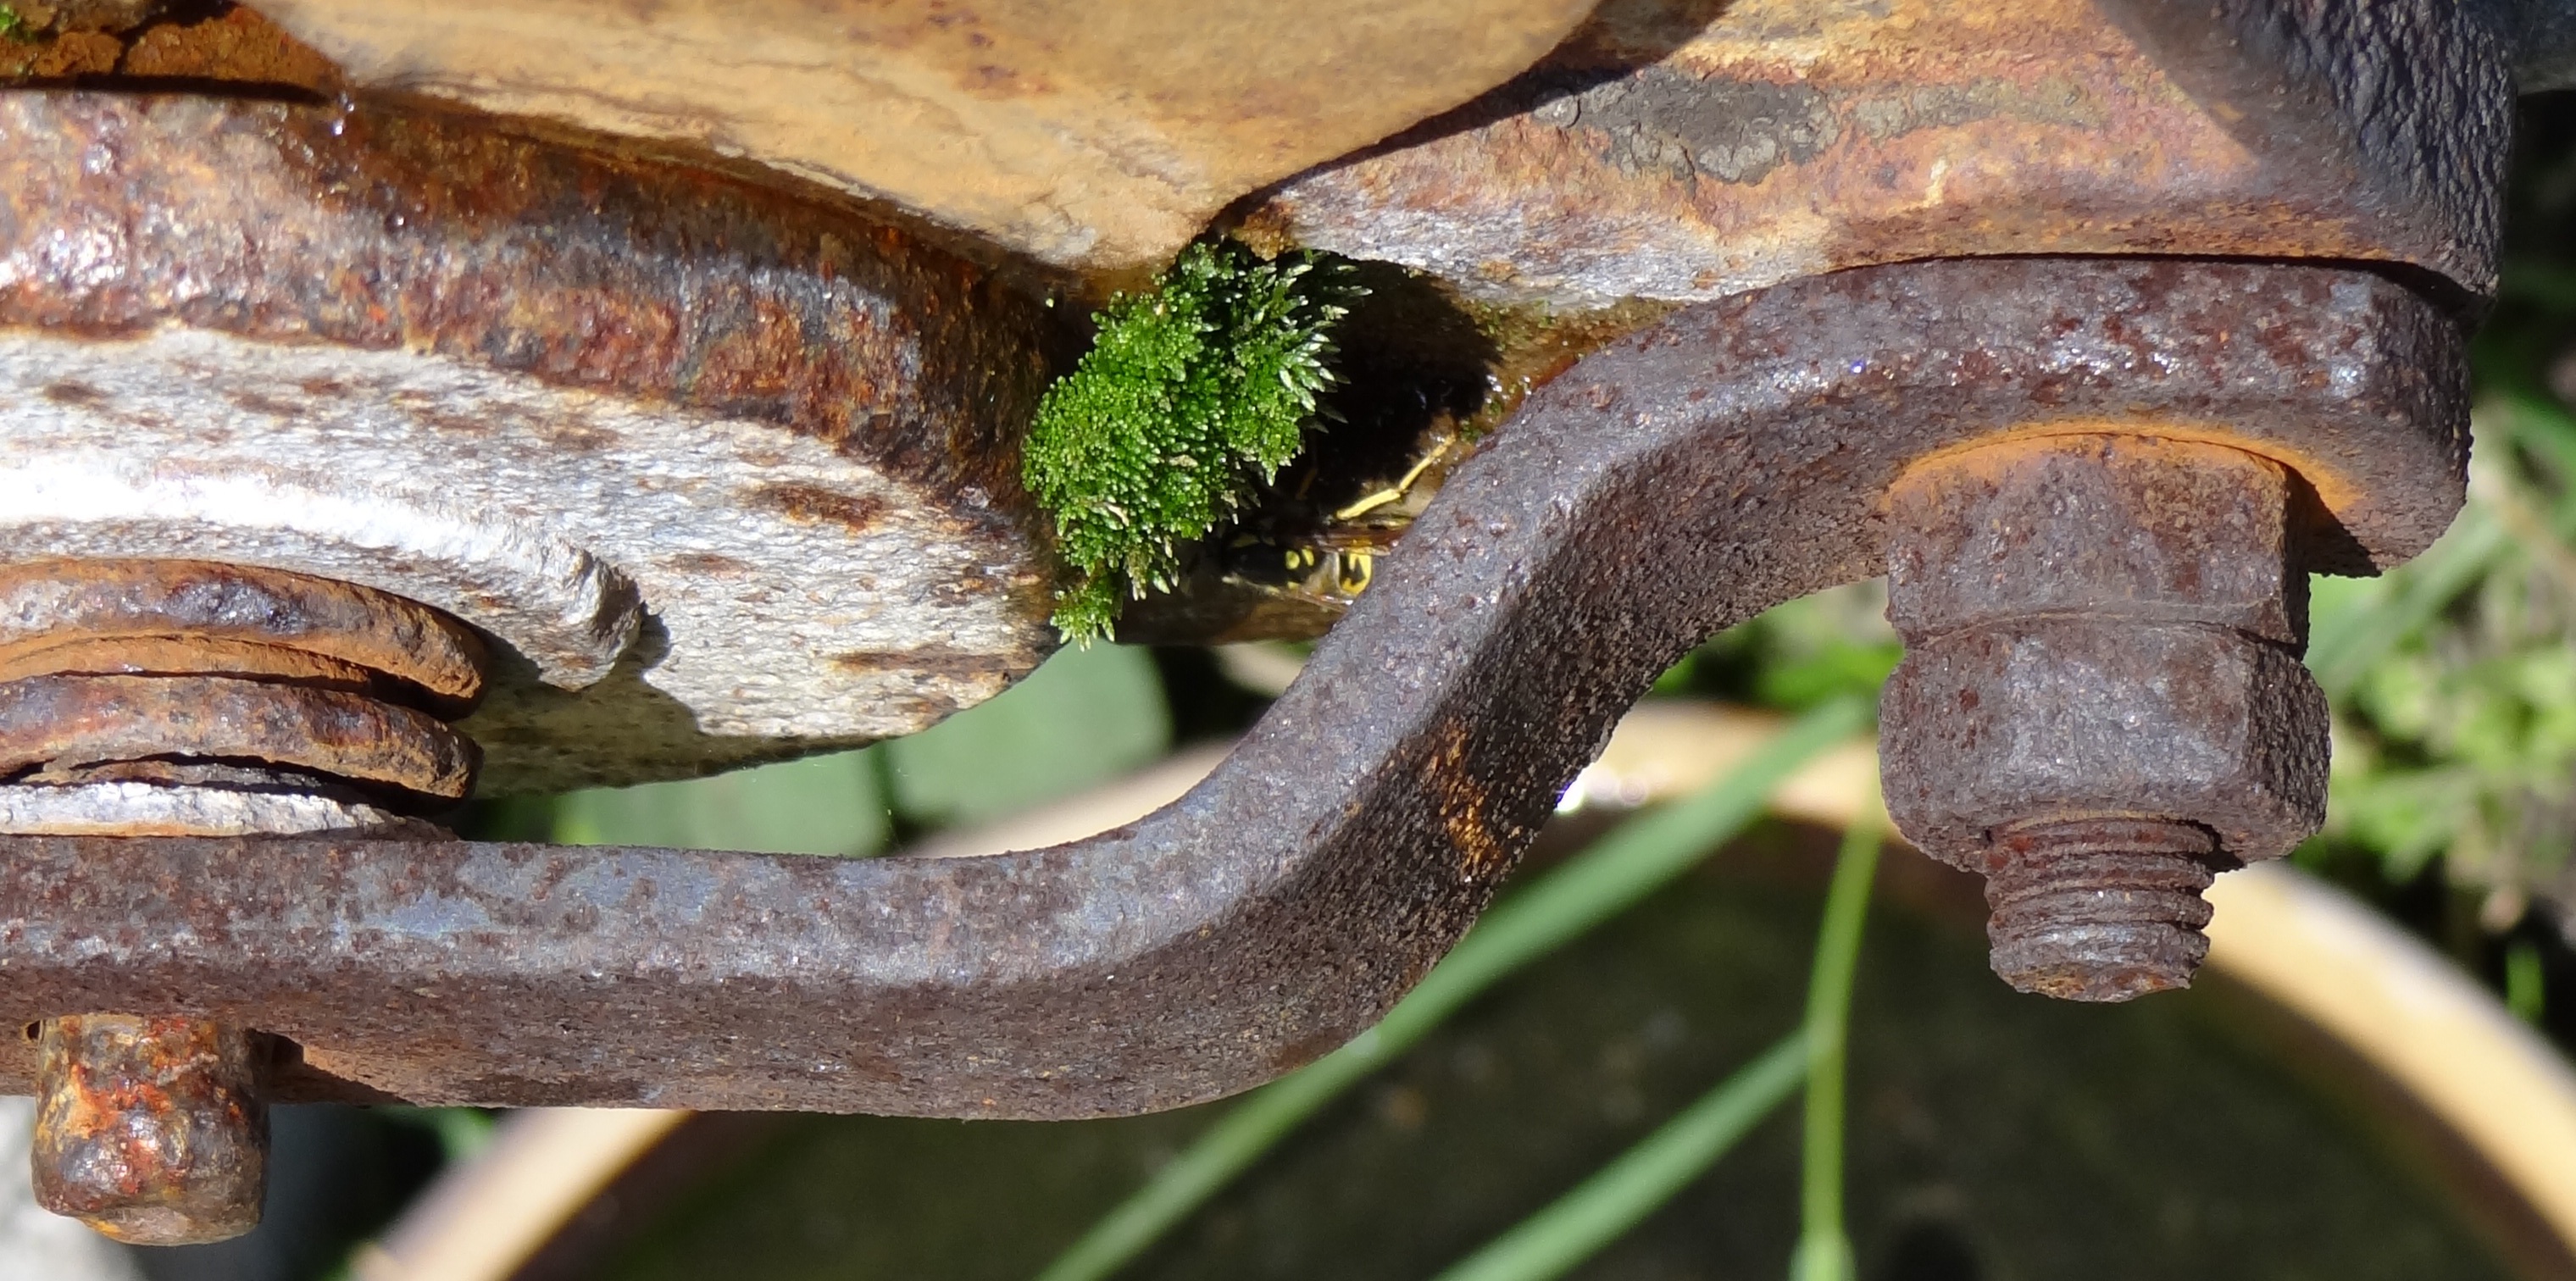
tree, wood, moss, wildlife, soil, reptile, fauna, screw, thread, close up, iron, spout, stainless, macro photography, water tank